Answer in natural language. Considering the relative positions, where is blue tartanpatterned dog bed with respect to white color dining table? Choose between the following options: below or above
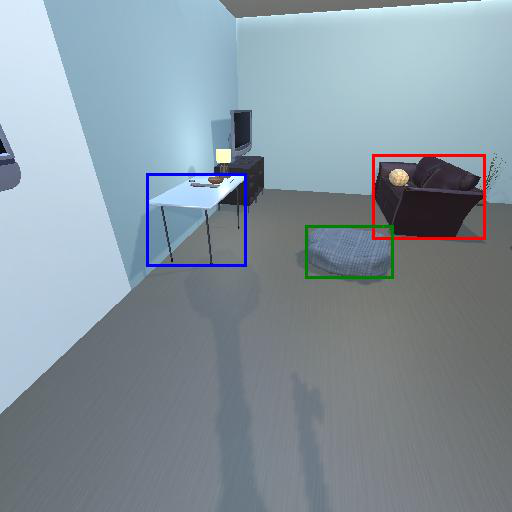
<answer>below</answer>